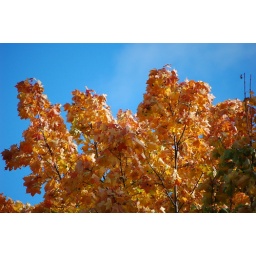
Autumn colours against the clear sky